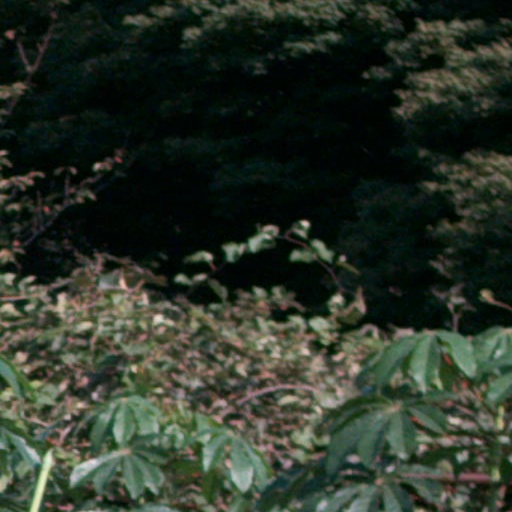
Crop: cassava